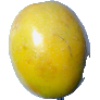
Label: maracuja